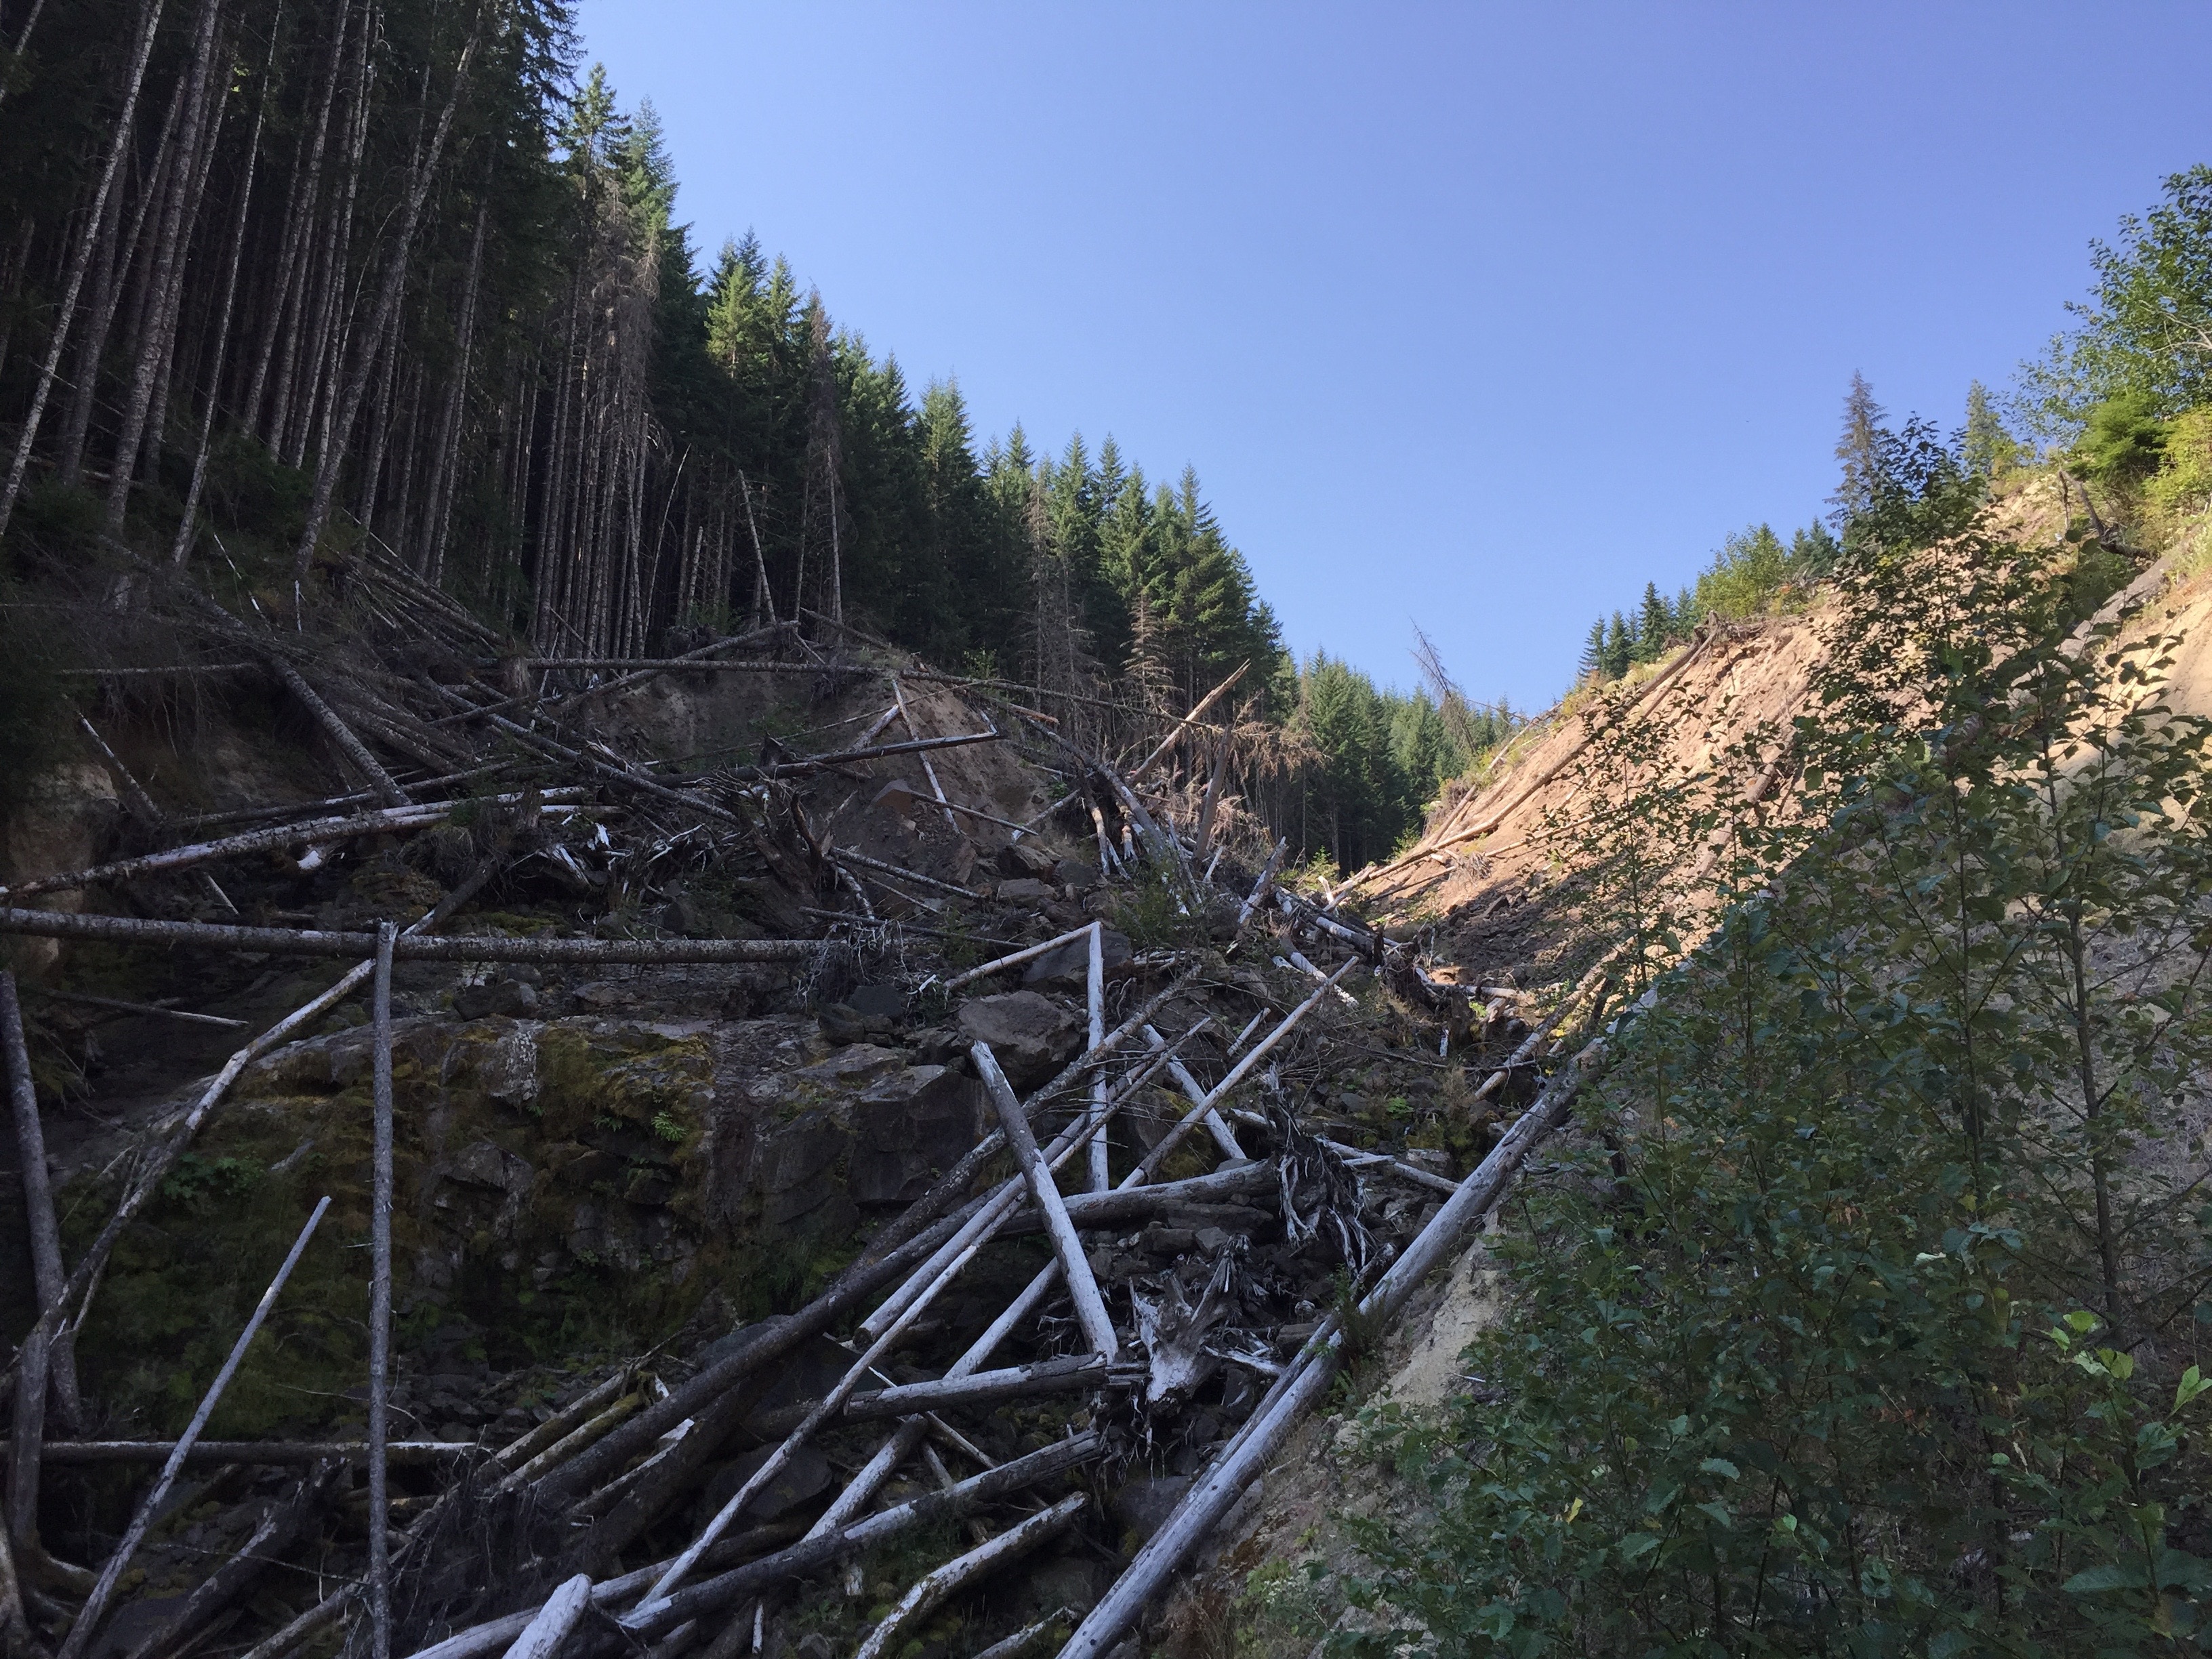
tree, nature, forest, mountain, trail, bridge, ridge, erosion, mountains, national forest, habitat, geological phenomenon